TEV Wahine

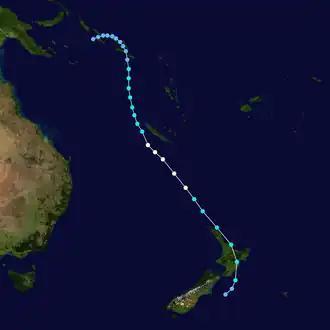
Track of Cyclone Giselle

In the early morning of Wednesday, 10 April, two violent storms merged over Wellington, creating a single extratropical cyclone that was the worst recorded in New Zealand's history. Cyclone Giselle was heading south after causing much damage in the north of the North Island. It hit Wellington at the same time as another storm that had driven up the West Coast of the South Island from Antarctica. The winds in Wellington were the strongest ever recorded there. At one point, the wind reached and in one Wellington suburb the wind ripped off the roofs of 98 houses. Three ambulances and a truck were blown onto their sides when they tried to go into the area to rescue injured people.